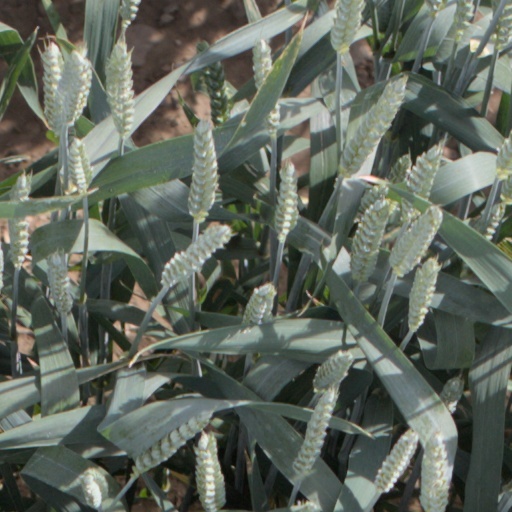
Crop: wheat